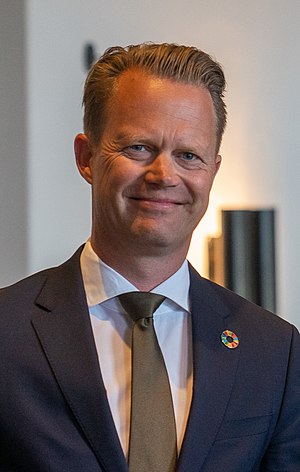
Jeppe Kofod
Kofod i juli 2020
Jeppe Sebastian Kofod er en dansk politiker, som repræsenterer Socialdemokraterne og er udenrigsminister. Han har været folketingsmedlem 1998-2014, valgt først i Bornholms Amtskreds og senere i Bornholms Storkreds. Jeppe Kofod var nummer 1 i Danmark ved Folketingsvalgene i 2005, 2007 og 2011 efter andel af personlige stemmer i valgkredsen.